Jimmy Snuka

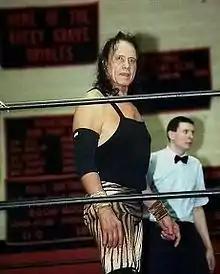
Snuka in March 2009

The remainder of Snuka's initial WWF stint had him frequently tangling with Piper one way or another, often via tag matches or wrestling Piper's closest ally, Bob Orton Jr. Snuka defeated Orton at The War to Settle the Score on February 18, 1985; an injury during the match forced Orton to wear a cast on his left arm, which he continued to wear after the injury healed. The feud played a small part in the first WrestleMania, in March 1985, when Snuka acted as a cornerman for Hulk Hogan and Mr. T when they defeated Piper and Paul Orndorff (with Orton in their corner). Snuka left the WWF in July 1985, though he still appeared in cartoon form when "Hulk Hogan's Rock 'n' Wrestling" premiered in September.